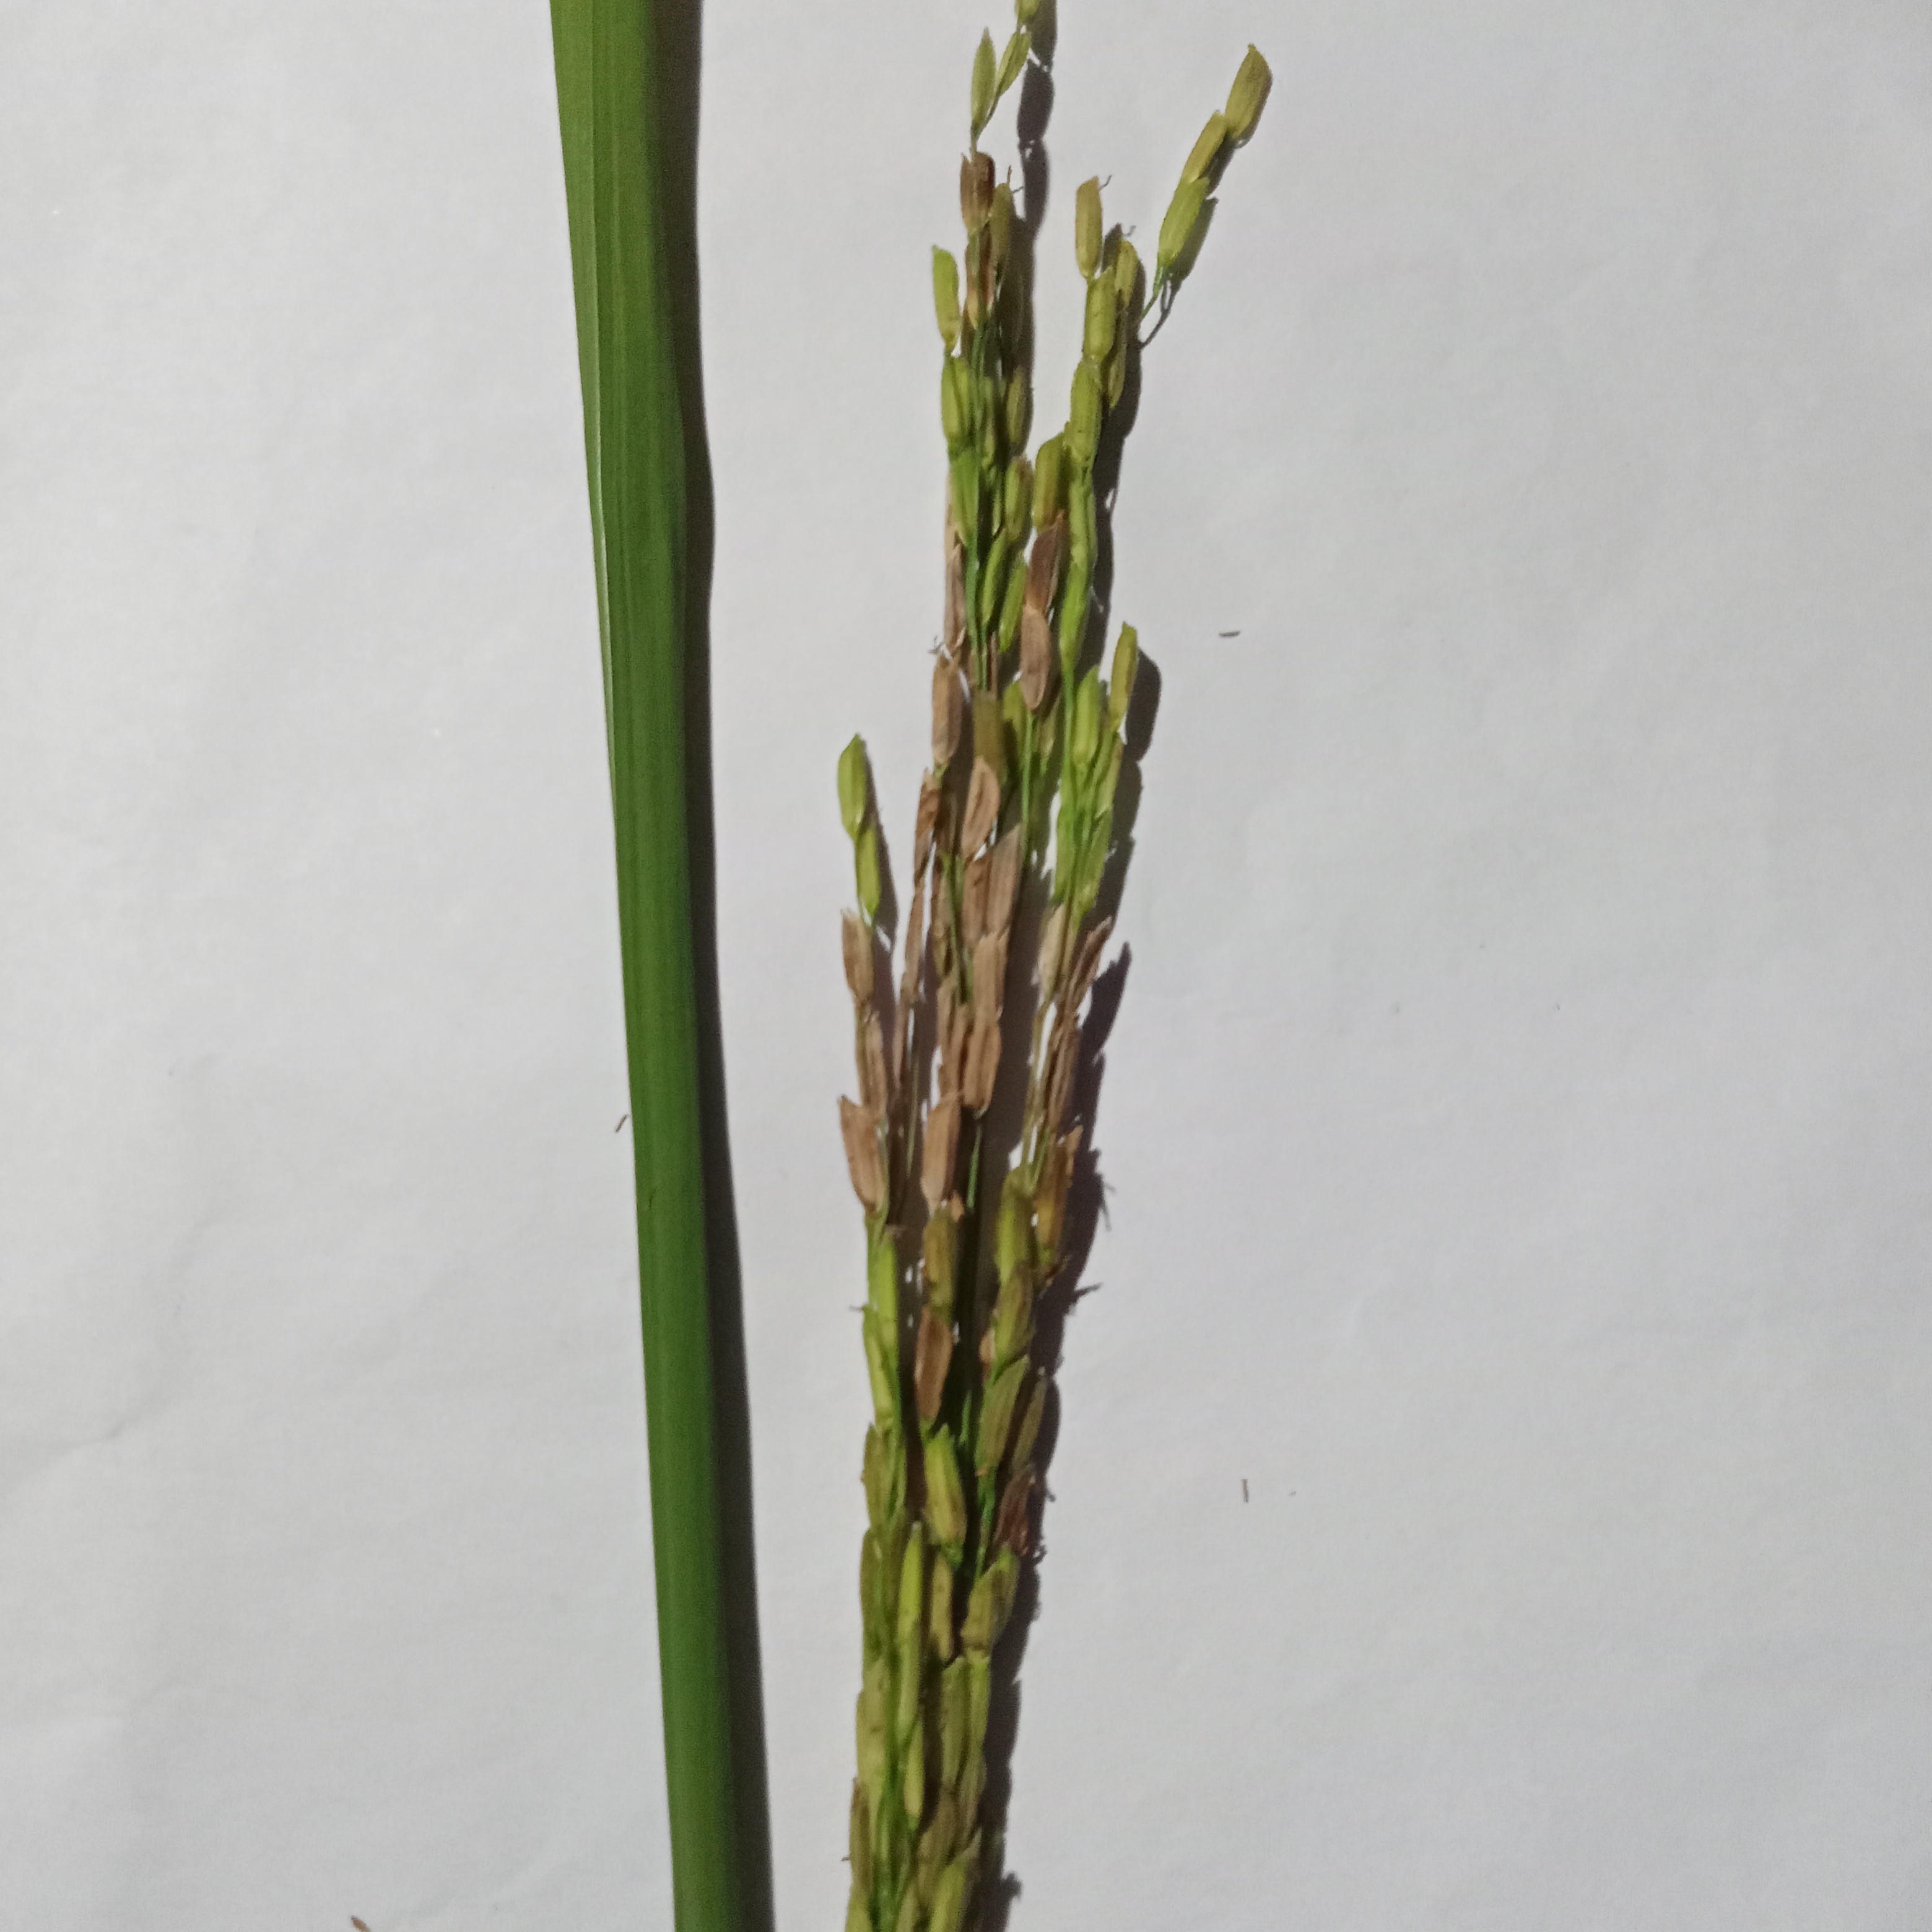
Nhãn: Bệnh Đạo ôn lá và cổ bông (Rice leaf and neck blast)